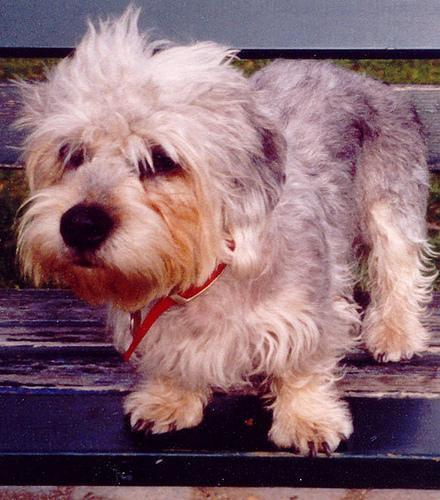
Dandie_Dinmont